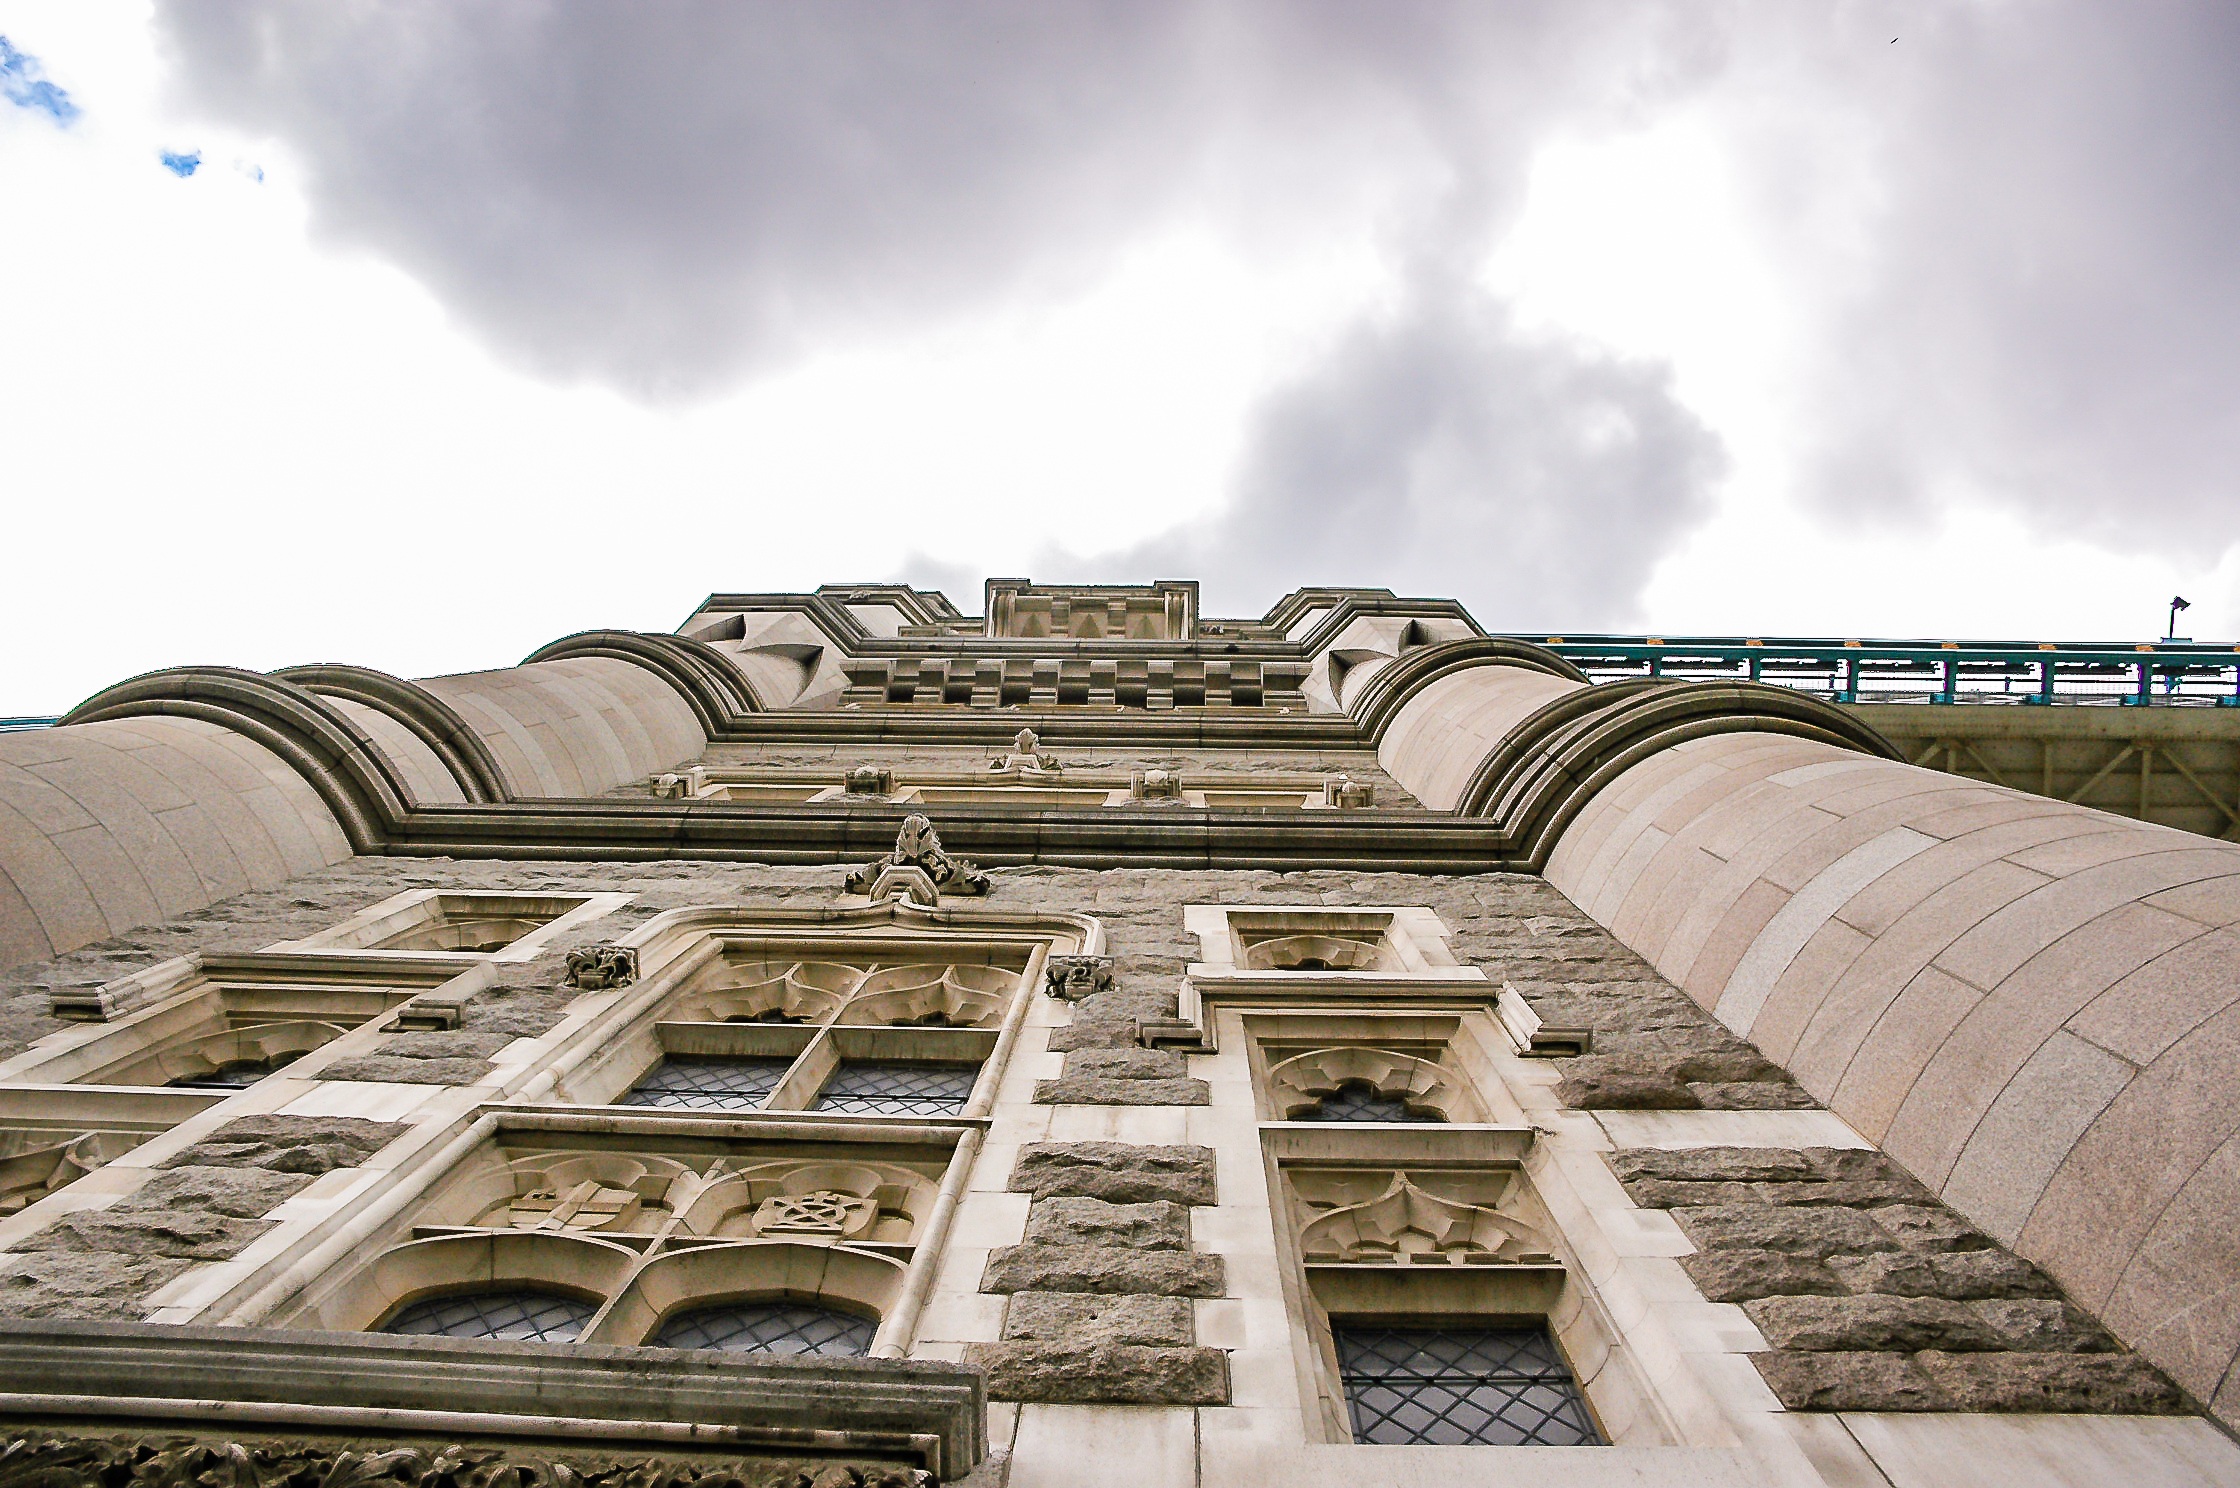
architecture, structure, sky, bridge, city, holiday, landmark, stadium, tower bridge, london bridge, places of interest, uk, england, capital, london, clouds, arena, british, britain, great britain, united kingdom, river thames, sport venue, british islands